Military Women's Memorial

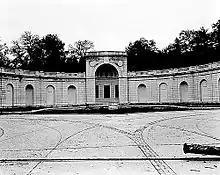
The nearly-complete Hemicycle in late 1931

The Hemicycle was never completed. Plans called for a large statuary figure to be placed in the central apse. On December 20, 1935, the CFA approved a preliminary design submitted by sculptor Adolph Alexander Weinman of a warrior youth, head bowed, supported by clouds beneath his feet. His left hand would hold a sheathed sword (symbol of duty performed), and his right hand would be raised in salute. Behind him a flying cherub would hold his helmet, as if carrying it into the realm of immortality. A revised model was approved on May 2, 1936. But the apse and niches were not filled with memorials as planned. No parking was available near its entrance, and pedestrians were forced to walk across Arlington Memorial Bridge and down Memorial Avenue or take the streetcar to reach the site. Few people visited the site. In 1938, the Commission of Fine Arts came to the conclusion that the Hemicycle was blocking the view of the Lincoln Memorial from Arlington House. Ivy was planted around the Hemicycle and over the next few years gardeners encouraged it to grow over the structure.